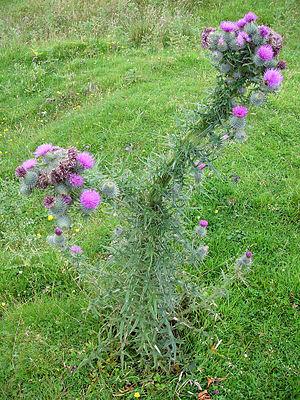
Argyll and Bute est le deuxième council area de l'Écosse et région de lieutenance en superficie. Il s'agit d'une région rurale, 23ᵉ en population, orientée vers les services et le tourisme. La région a un volet maritime important, comportant plus de 3 000 km de côtes avec des îles à l'histoire importante pour l'Écosse, telles que Iona. La région est considérée sur le plan historique comme le « berceau de l'Écosse », car elle est le point d'entrée d'où les Gaëls venant d'Irlande ont amené leur langue et culture, formant le royaume de Dál Riata. La région est restée longtemps en bordure du pouvoir central, parfois sous l'égide des Norvégiens, puis séparée comme royaume du Seigneur des Îles.